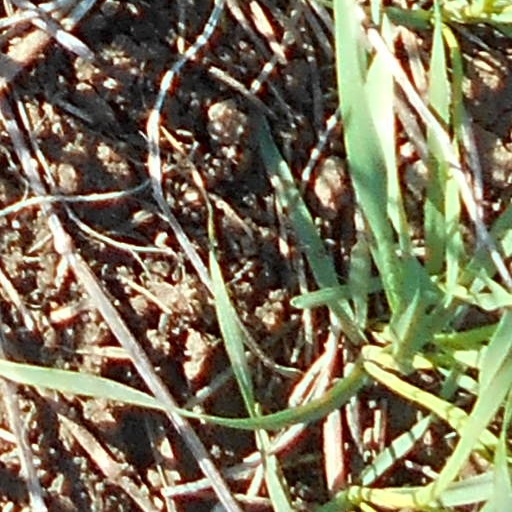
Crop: wheat